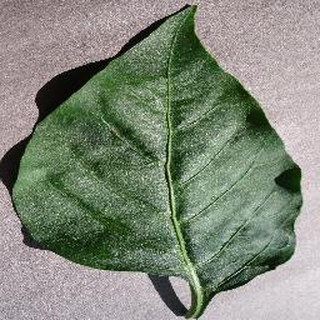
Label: healthy_bell_pepper